20th-century Western painting

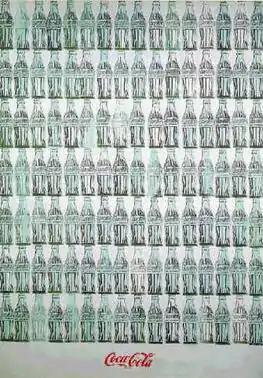
Andy Warhol, 1962, Pop Art

During the 1930s radical leftist politics characterized many of the artists connected to Surrealism, including Pablo Picasso. On 26 April 1937, during the Spanish Civil War, the Basque town of Gernika was the scene of the "Bombing of Gernika" by the Condor Legion of Nazi Germany's Luftwaffe. The Germans were attacking to support the efforts of Francisco Franco to overthrow the Basque Government and the Spanish Republican government. The town was devastated, though the Biscayan assembly and the Oak of Gernika survived. Picasso painted his mural sized "Guernica" to commemorate the horrors of the bombing.